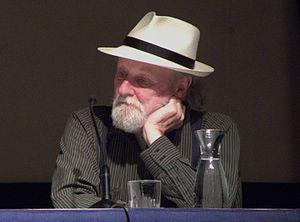
Gilbert Shelton, né le 31 mai 1940 à Houston, est un auteur de bande dessinée américain vivant à Paris.